Armend Dallku

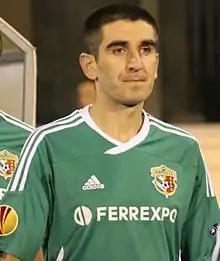
Dallku with Vorskla Poltava in September 2011

In the summer of 2005, Dallku joined Ukrainian side Vorskla Poltava in the Ukrainian Premier League. He became one of the team's key players of the defending line. He scored two goals during the 2006–07 season.